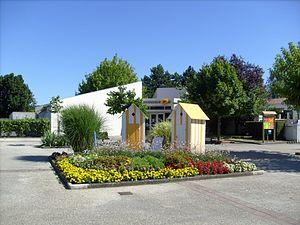
La poste de Breuillet
Breuillet est une commune du Sud-Ouest de la France, située dans le département de la Charente-Maritime et la région Nouvelle-Aquitaine. Ses habitants sont appelés les Breuilletons et les Breuilletonnes.